Mike Seate

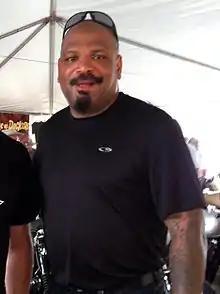
Seate in 2011

Mike Seate (born in 1965) is a motorcycle journalist, TV producer and presenter from Pittsburgh, Pennsylvania. In addition to newspaper columns, Seate has authored books and is the founder of "Café Racer" magazine.